Bob and Margaret

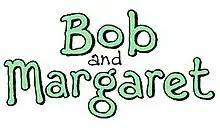

Bob and Margaret is an adult animated sitcom created by David Fine and Alison Snowden and co-produced by Nelvana Limited and Channel 4 as a collaboration, both financial and artistic. The last two seasons were co-produced without Channel 4 but with continuing British involvement in the animation, cast, and screenwriting. The series was based on the Academy Award-winning short film "Bob's Birthday", featuring the same main characters, which won the Best Animated Short Film Oscar in 1994. In Canada, it was the highest-rated Canadian-made animated series ever when it aired in primetime on Global.